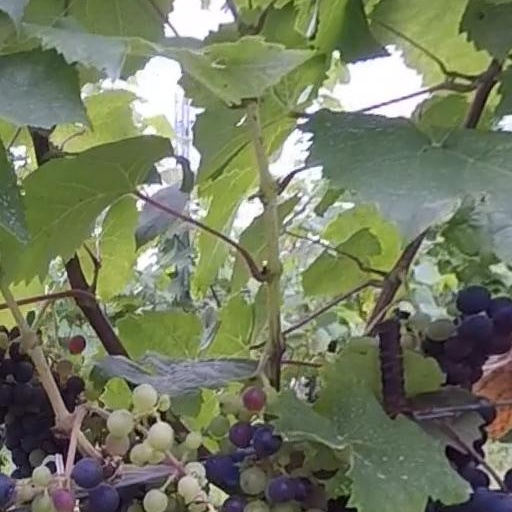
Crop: grape